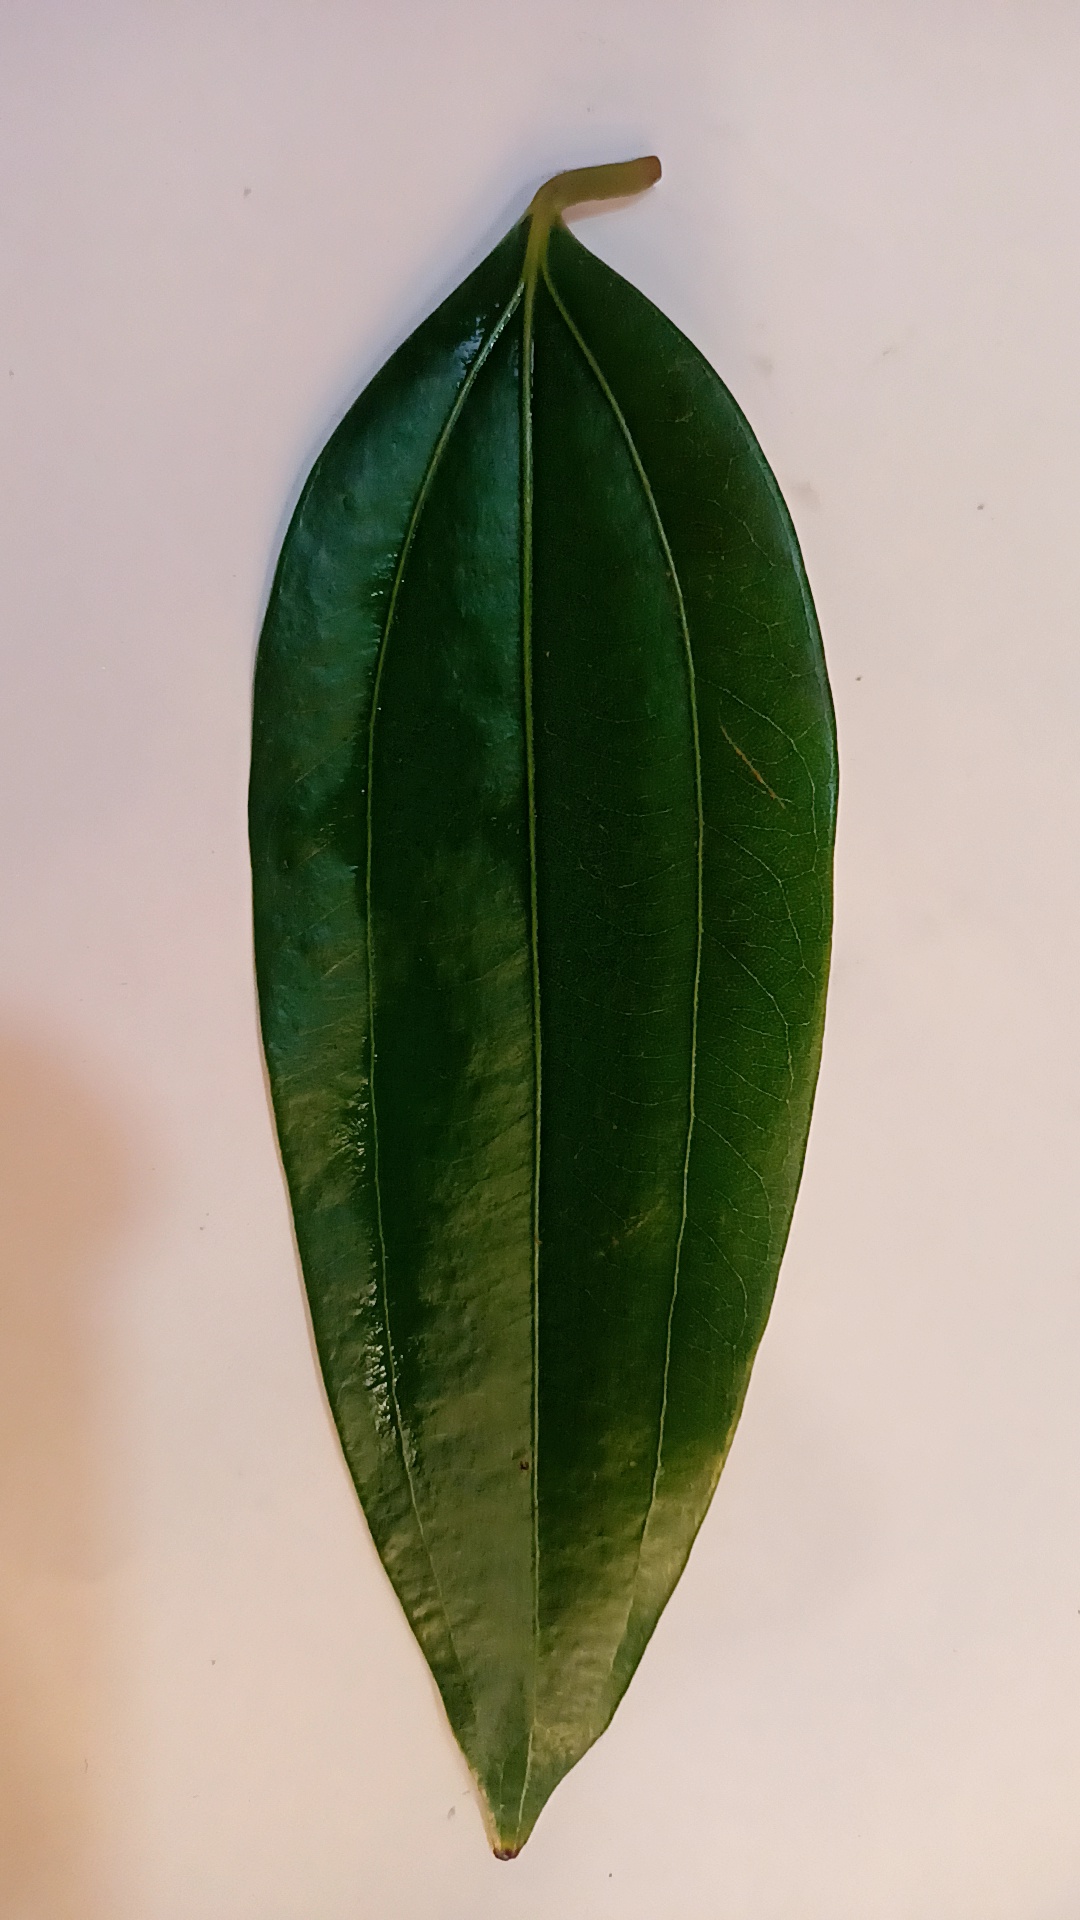
Label: Healthy